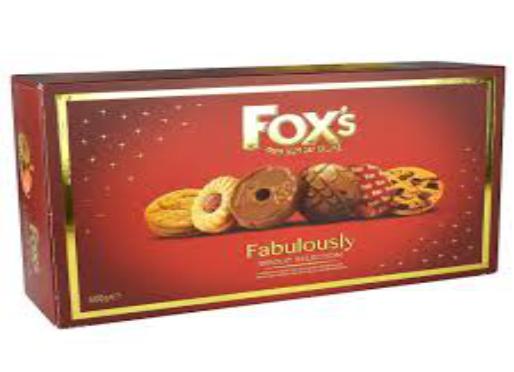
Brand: Fox's Biscuits
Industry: Food